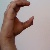
The image shows a hand gesture representing the letter 'C' in Indian Sign Language.